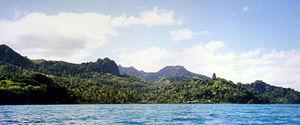
Ovalau est l'île principale de l'archipel Lomaiviti à Fidji. D'une superficie d'environ 100 km², l'île est d'une forme ovale de 13 kilomètres du Nord au Sud sur 10 d'Est en Ouest. Son point le plus élevé est le pic Nadelaiovalau, d'une altitude de 625 mètres. L'île est traversée d'une rivière la Lovoni qui prend sa source dans un ancien cratère volcanique situé au centre de l'île, à l'intérieur duquel se trouve également le village éponyme de Lovoni, seul village de l'île qui ne soit pas littoral. Le centre administratif de l'île est Levuka qui fut un temps la capitale de Fidji. Les autres villages de l'île en partant de Levuka et dans le sens des aiguilles d'une montre sont Draiba, Toko, Nacokobo, Rukuruku, Taviya, Vatukalo, Vuma. L'île est aujourd'hui peuplée d'environ 7000 personnes.